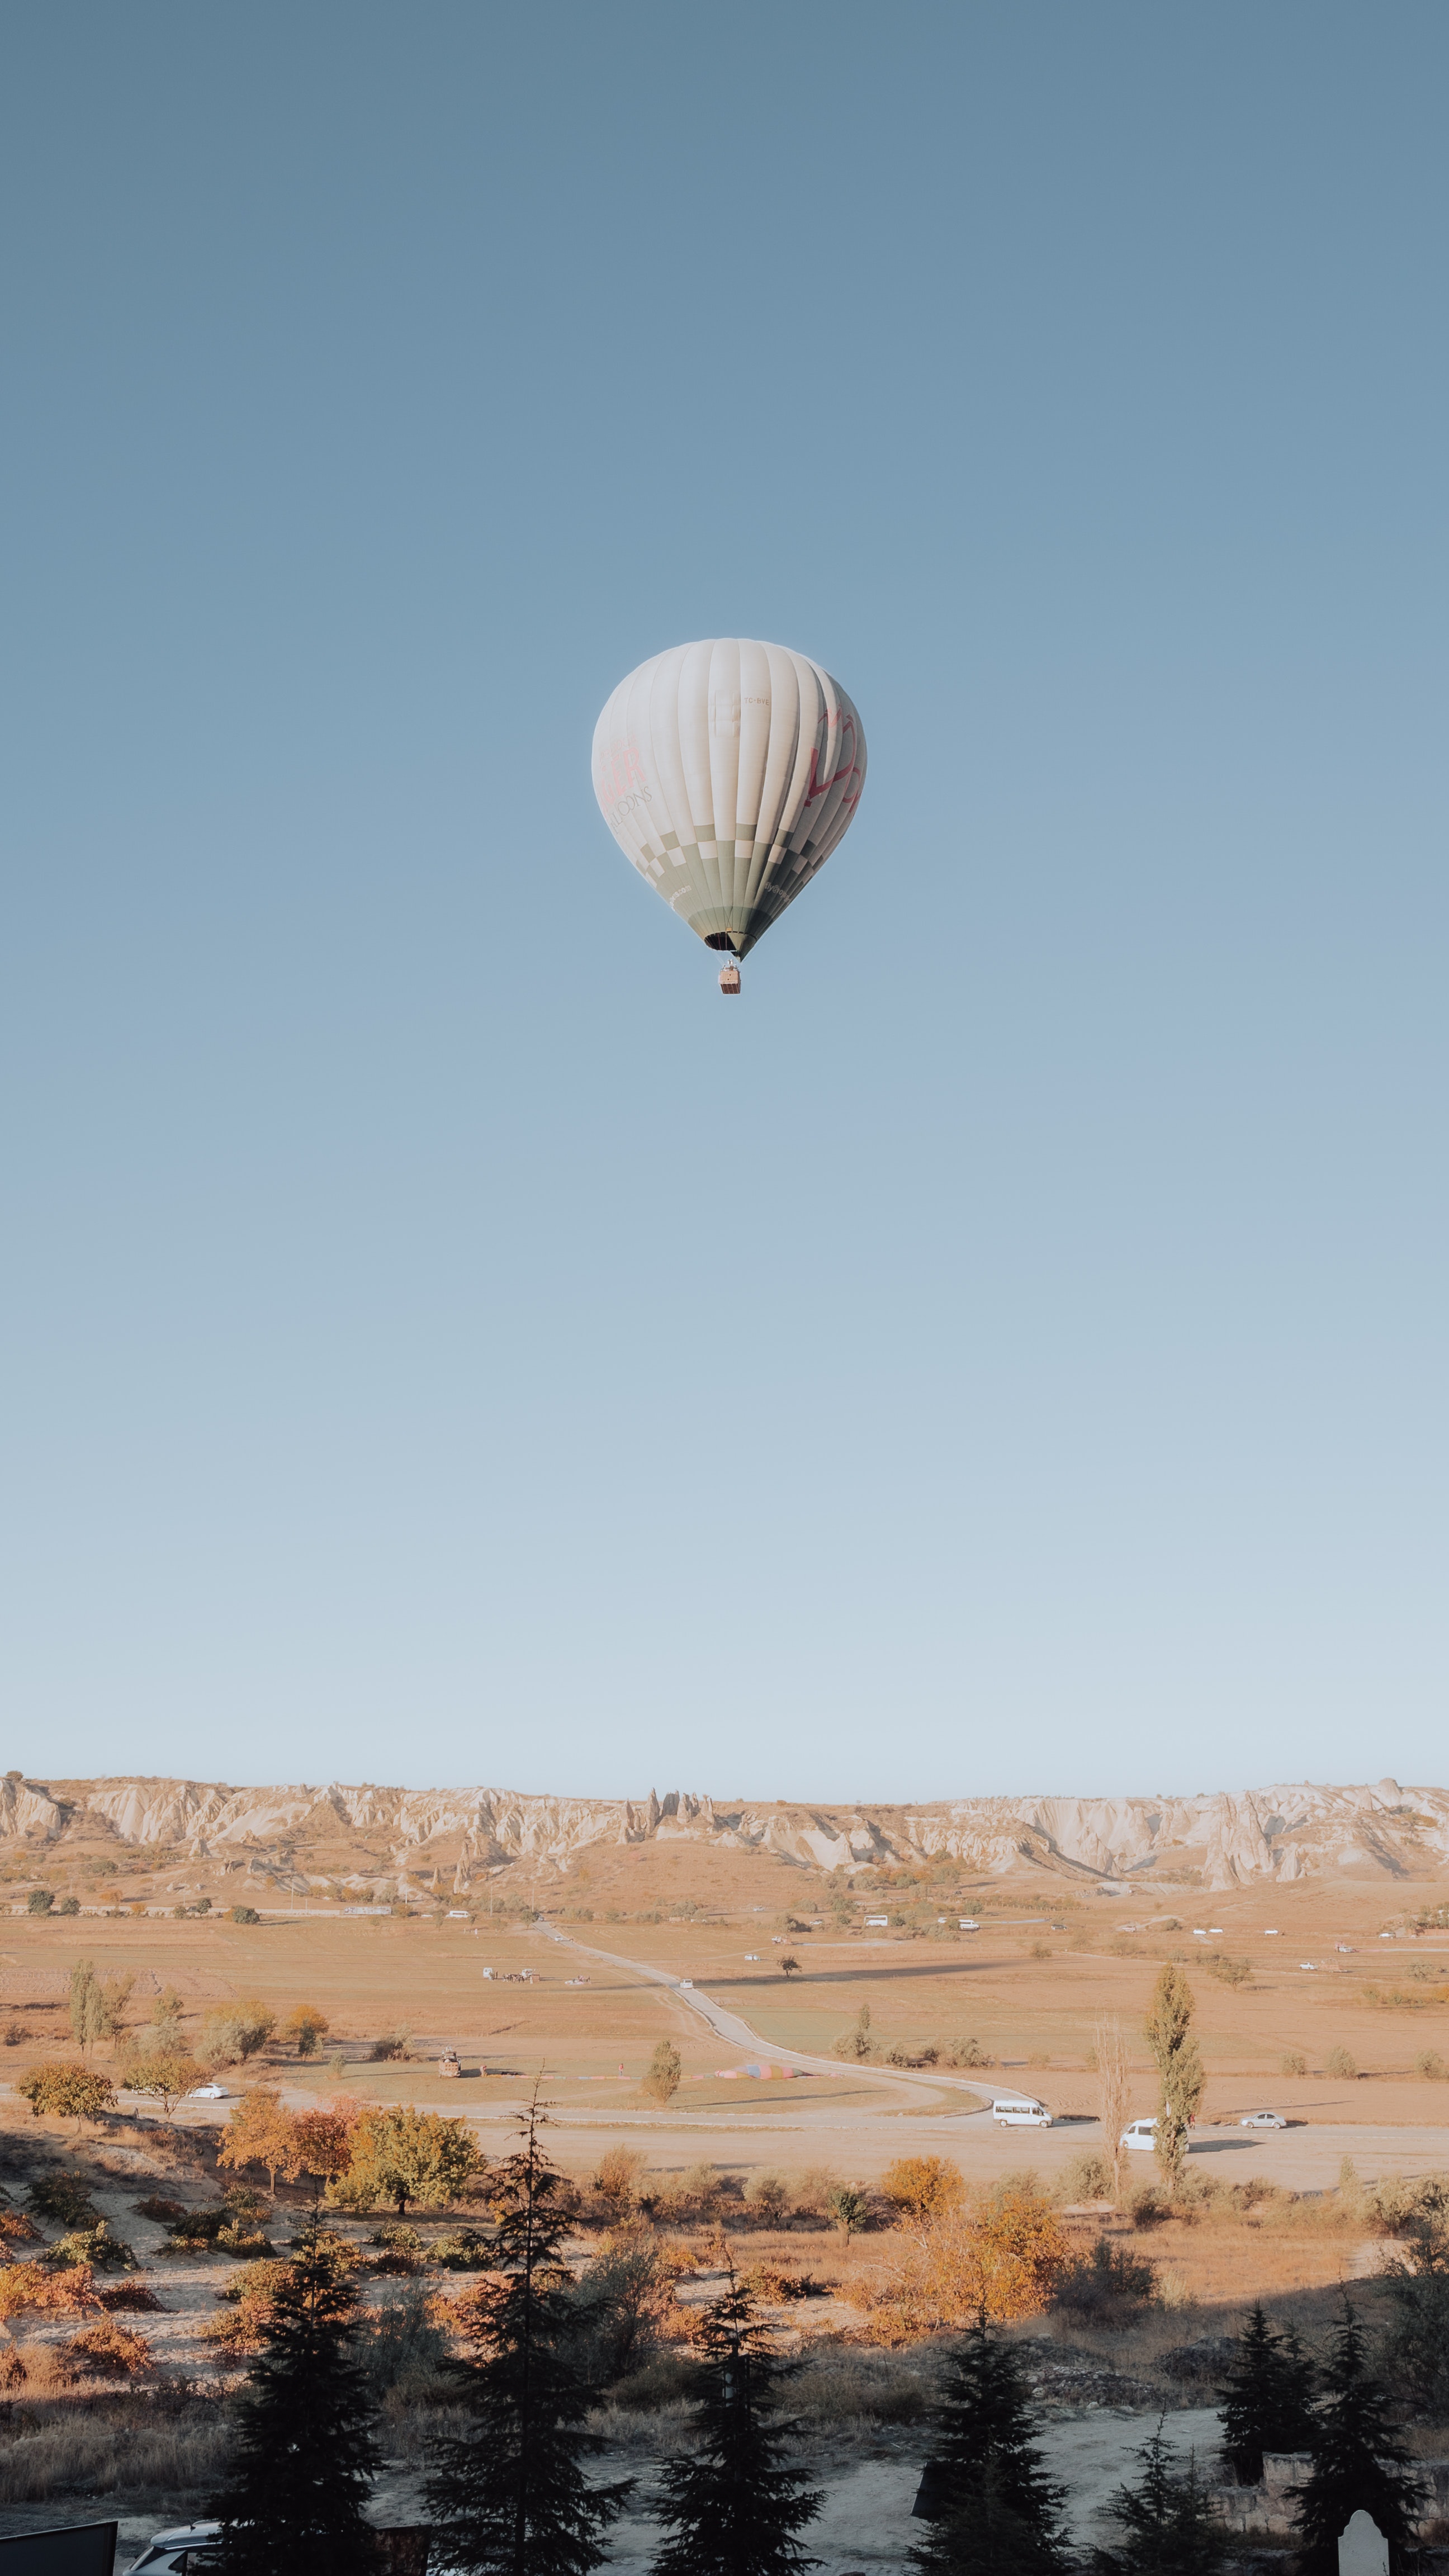
natural, sky, aerostat, plant, hot air ballooning, hot air balloon, natural environment, balloon, aircraft, landscape, tree, air travel, horizon, parachute, air sports, recreation, window, travel, plateau, aeolian landform, soil, rock, flight, grassland, mountain, fun, steppe, badlands